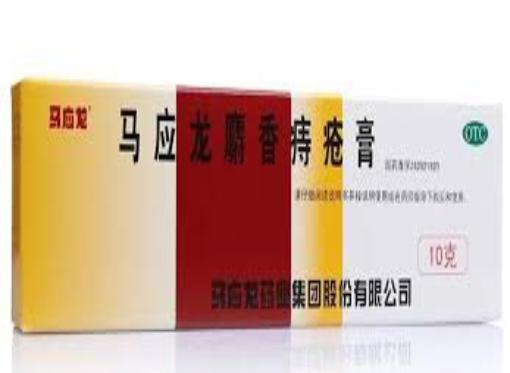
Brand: mayinglong
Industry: Medical